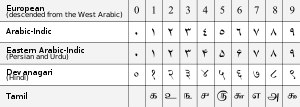
Det arabiske talsystem
Det indisk-arabiske talsystems cifre i forskellige sprogs tegn. Læg mærke til hvor ens tallene ser ud for europæisk og indisk, selvom de blev ført til Europa af araberne (se også kinesiske tal)
Det indisk-arabiske talsystem, arabiske talsystem eller titalssystemet er verdens mest udbredte talsystem. Det er opfundet af indere,